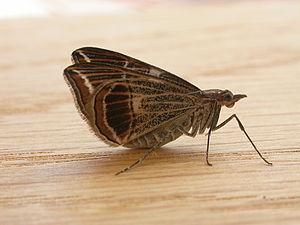
Phrataria transcissata est une espèce d'insectes lépidoptères de la famille des Geometridae vivant en Australie.